Michał Jan Hube

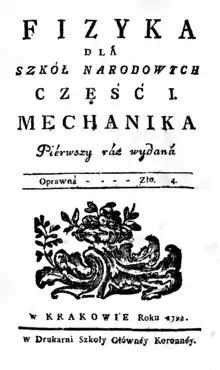
One of Hube's works

Michał Jan Hube (1737–1807) was a Polish physicist and educator who authored books for the National Education Commission. He was born in Toruń and held early jobs in that city, Warsaw, and with King Stanisław Augustus. "God's Playground" mentions him as the headmaster of the Collegium Nobilium, and historian lists him as the director of the Corps of Cadets. Some of his scientific work was also performed in meteorology.